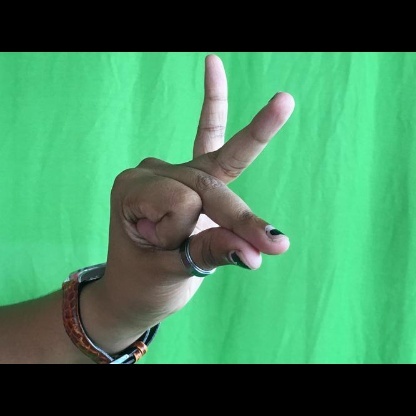
Mudra: Bramaram